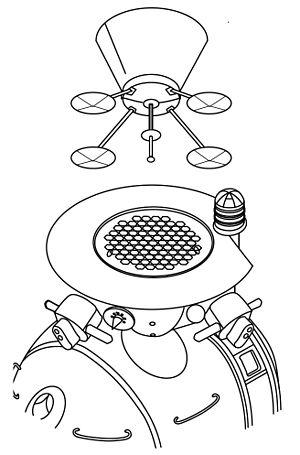
Le LK est un véhicule spatial soviétique développé pour déposer un équipage sur la Lune dans le cadre du programme lunaire habité soviétique. Ce programme nécessitait par ailleurs la construction du lanceur géant N-1 et du vaisseau spatial habité LOK. Le LK joue un rôle équivalent au module lunaire Apollo, développé dans le cadre du programme Apollo concurrent, mais la capacité réduite du lanceur N-1 utilisé pour lancer les vaisseaux lunaires soviétiques limite sa masse à 5,5 tonnes, soit trois fois moins que celle du LEM, et ne lui permet d'emporter qu'un seul cosmonaute. Le développement du module LK démarre début 1965, avec pour objectif de disposer d'une version opérationnelle en 1968. Des retards, qui affectent l'ensemble du projet lunaire soviétique, en particulier le lanceur N-1, entrainent un glissement du calendrier initial. Le module LK est testé avec succès à trois reprises en 1970 et 1971 en orbite basse terrestre. En 1974, le programme lunaire habité est arrêté, sans que le module LK ait pu effectuer une seule des missions auxquelles il était destiné.